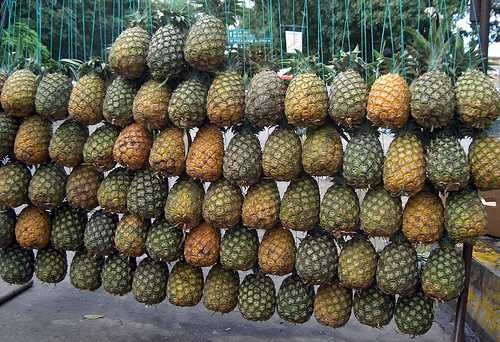
Label: Pineapple